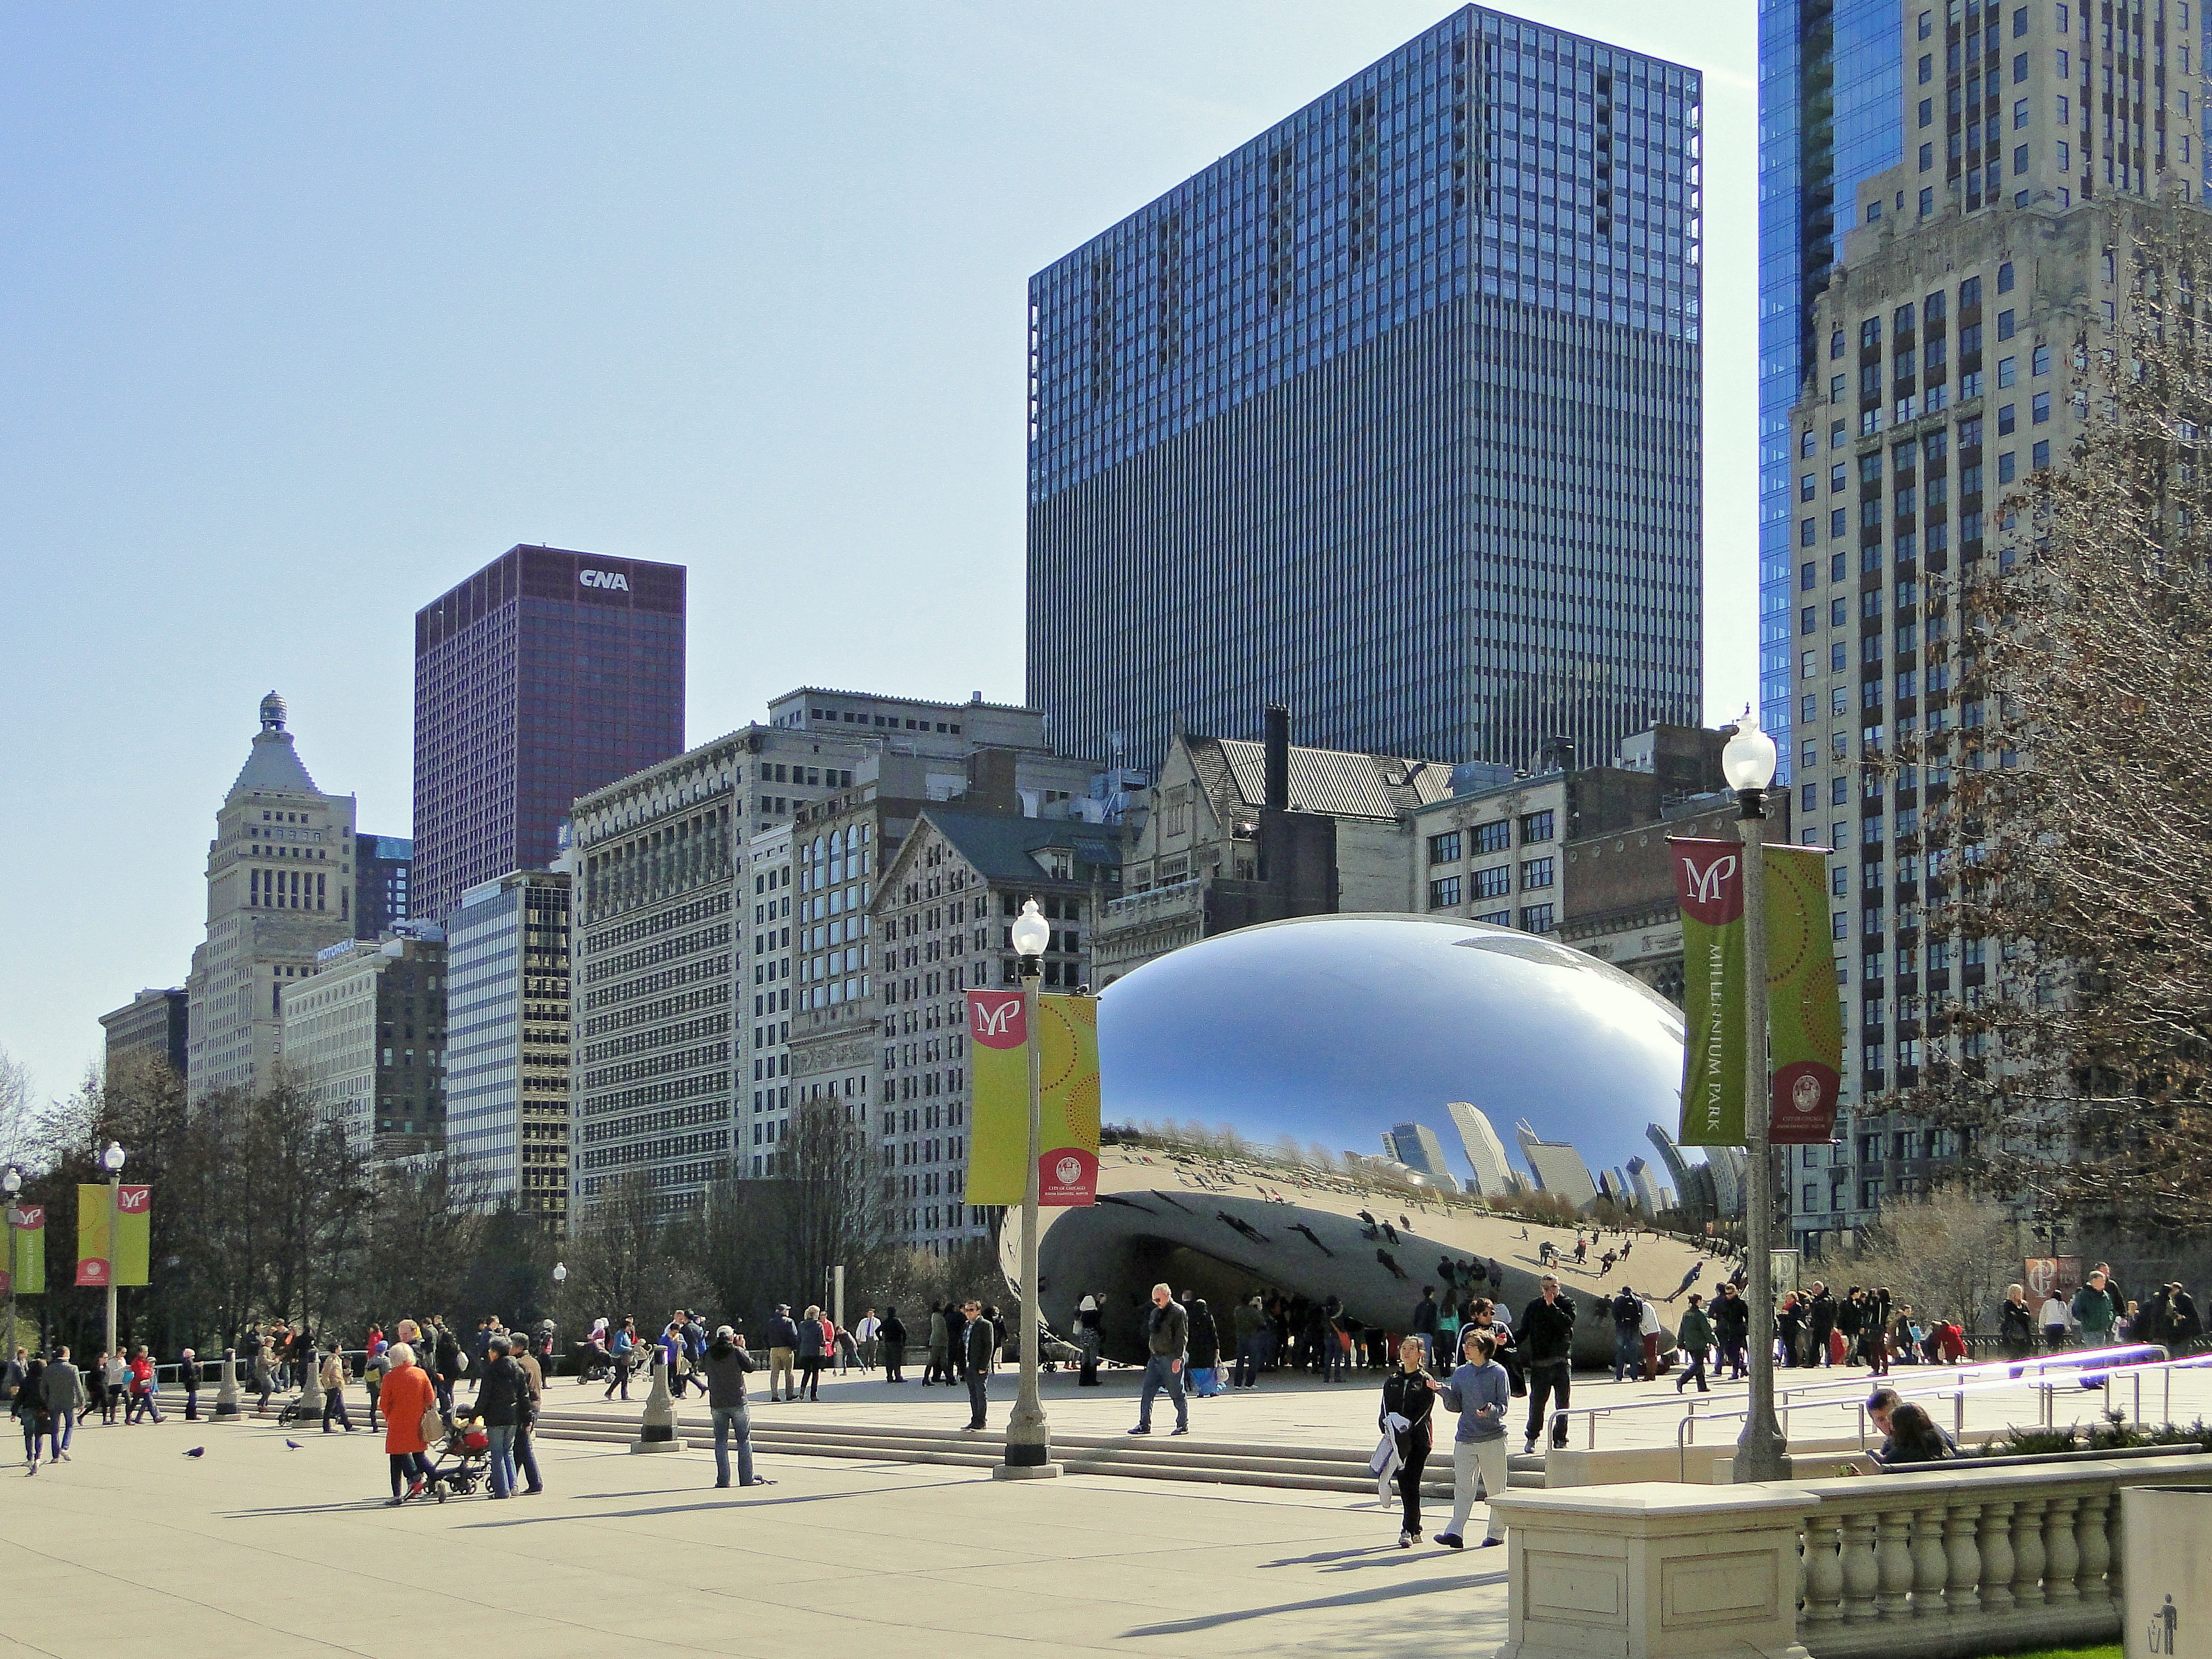
pedestrian, architecture, skyline, city, skyscraper, cityscape, downtown, plaza, landmark, chicago, stadium, tower block, public transport, illinois, town square, metropolis, chicago bean, urban area, human settlement, metropolitan area